Law enforcement in Malaysia

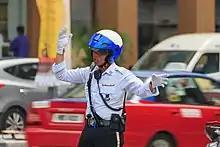
Traffic police officer regulating the traffic at intersection Jalan Pudu / Jalan Imbi.

The Royal Malaysia Police is the main agency tasked with maintaining law and order in Malaysia. The force is a centralized organization with responsibilities ranging from traffic control to intelligence gathering. Its headquarters is located at Bukit Aman, Kuala Lumpur. The constitution, control, employment, recruitment, fund, discipline, duties and powers of the police force is specified and governed by the Police Act 1967. The Royal Malaysia Police Volunteer Reserve in RMP was formed in 1952, Police Volunteer Reserve. The Police Volunteer Reserve (PVR) is a special police as well as a supporting unit of the full-time RMP forces where professionals entrepreneur or private sector employees and other civil servant could join the volunteer reserve unit to help to maintain peace and security of their respective formation. RMPVR is also governed by the Police Act 1967.